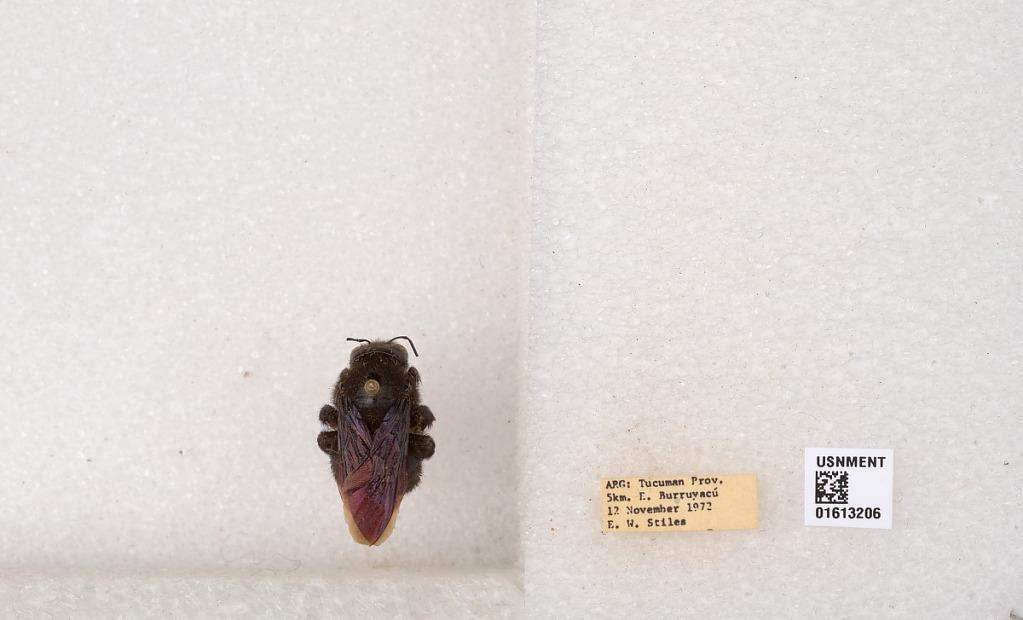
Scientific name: Xylocopa
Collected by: E. Stiles
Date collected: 1972-11-12
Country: Argentina
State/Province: Tucuman
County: Burruyacu
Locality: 5 km. E. Burruyacu